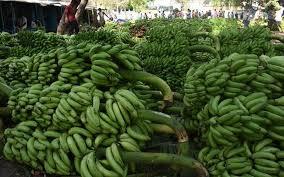
Hapa ni mahali ambapo ndizi huuzwa au kubadilishwa kati ya wakulima, wauzaji na wanunuzi, soko hili linaweza kua la jiijini, mjini, au hata la nje ya nchi.